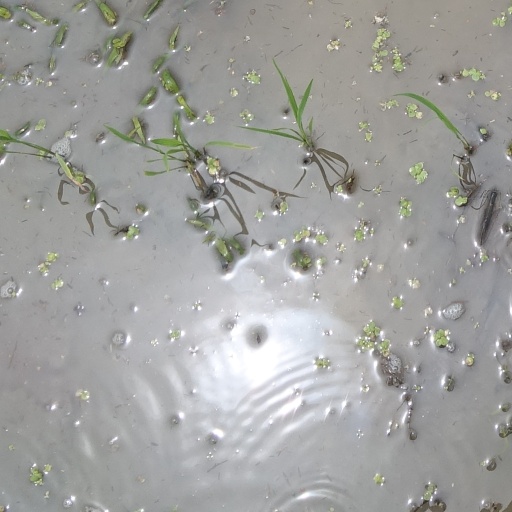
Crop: rice